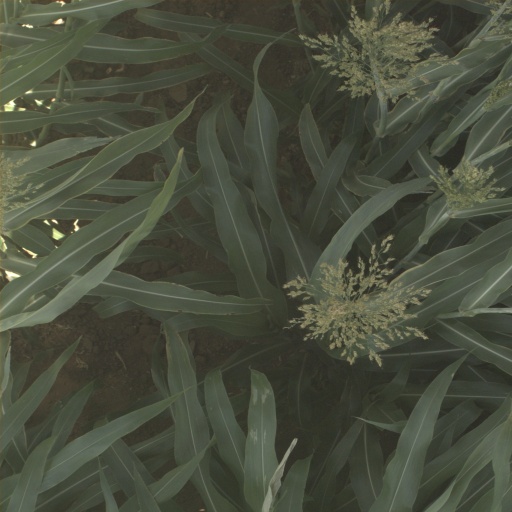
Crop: sorghum